Edward Webster LeRoy

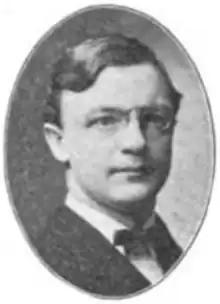

Edward Webster LeRoy (January 30, 1874 – January 1, 1940) was an American newspaper editor and politician.